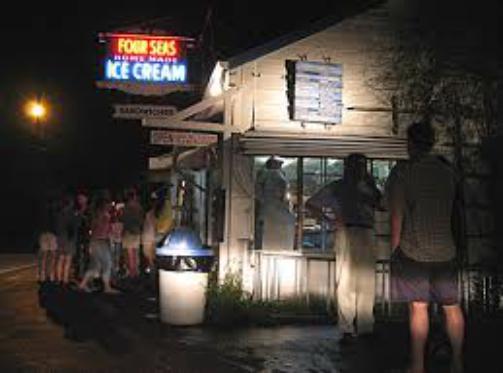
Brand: Four Seas Ice Cream
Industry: Food